Airboat

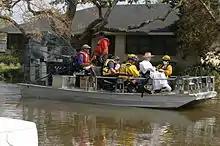
A resident is transported by airboat after Hurricane Katrina

Airboats are equipped with such safety features as seatbelts and flotation devices/life jackets.